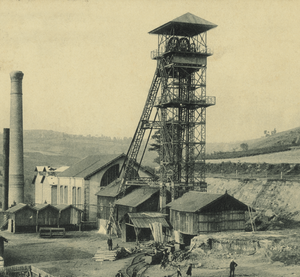
Le chevalement est un assemblage de madriers et de poutres.
Le bassin houiller de la Loire est historiquement l'un des tout premiers à être exploité en France ; l'exploitation y est attestée depuis le XIIIᵉ siècle. Principal site d'extraction de charbon en France après 1815 et la perte des départements étrangers, il a fourni jusqu'à 40 % de la production nationale dans les années 1820-1830 lors de la Première révolution industrielle. Définitivement dépassé par le bassin minier du Nord-Pas-de-Calais dans les années 1860, il resta par la suite un bassin de premier ordre au XXᵉ siècle, étant situé loin des frontières et ayant été relativement épargné par les deux conflits mondiaux.